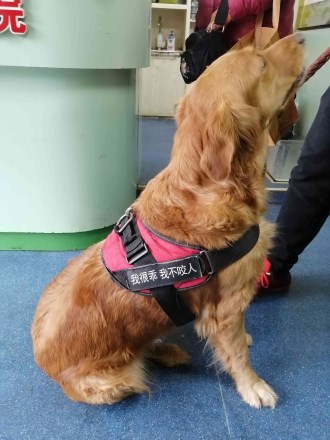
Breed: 5355-n000126-golden_retriever